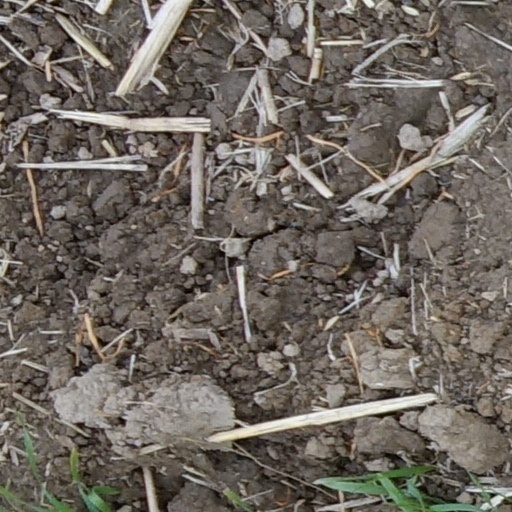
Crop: wheat